Mountaineering

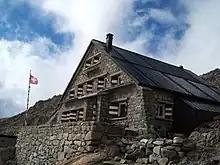
Cabane du Trient, a mountain hut in the Swiss Alps

Typical shelters used for camping include tents and bivouac sacks. The ability of these shelters to provide protection from the elements is dependent on their design. Mountaineers who climb in areas with cold weather or snow and ice will use more heavy-duty shelters than those who climb in more forgiving environments.